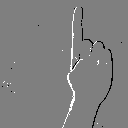
ASL letter: z